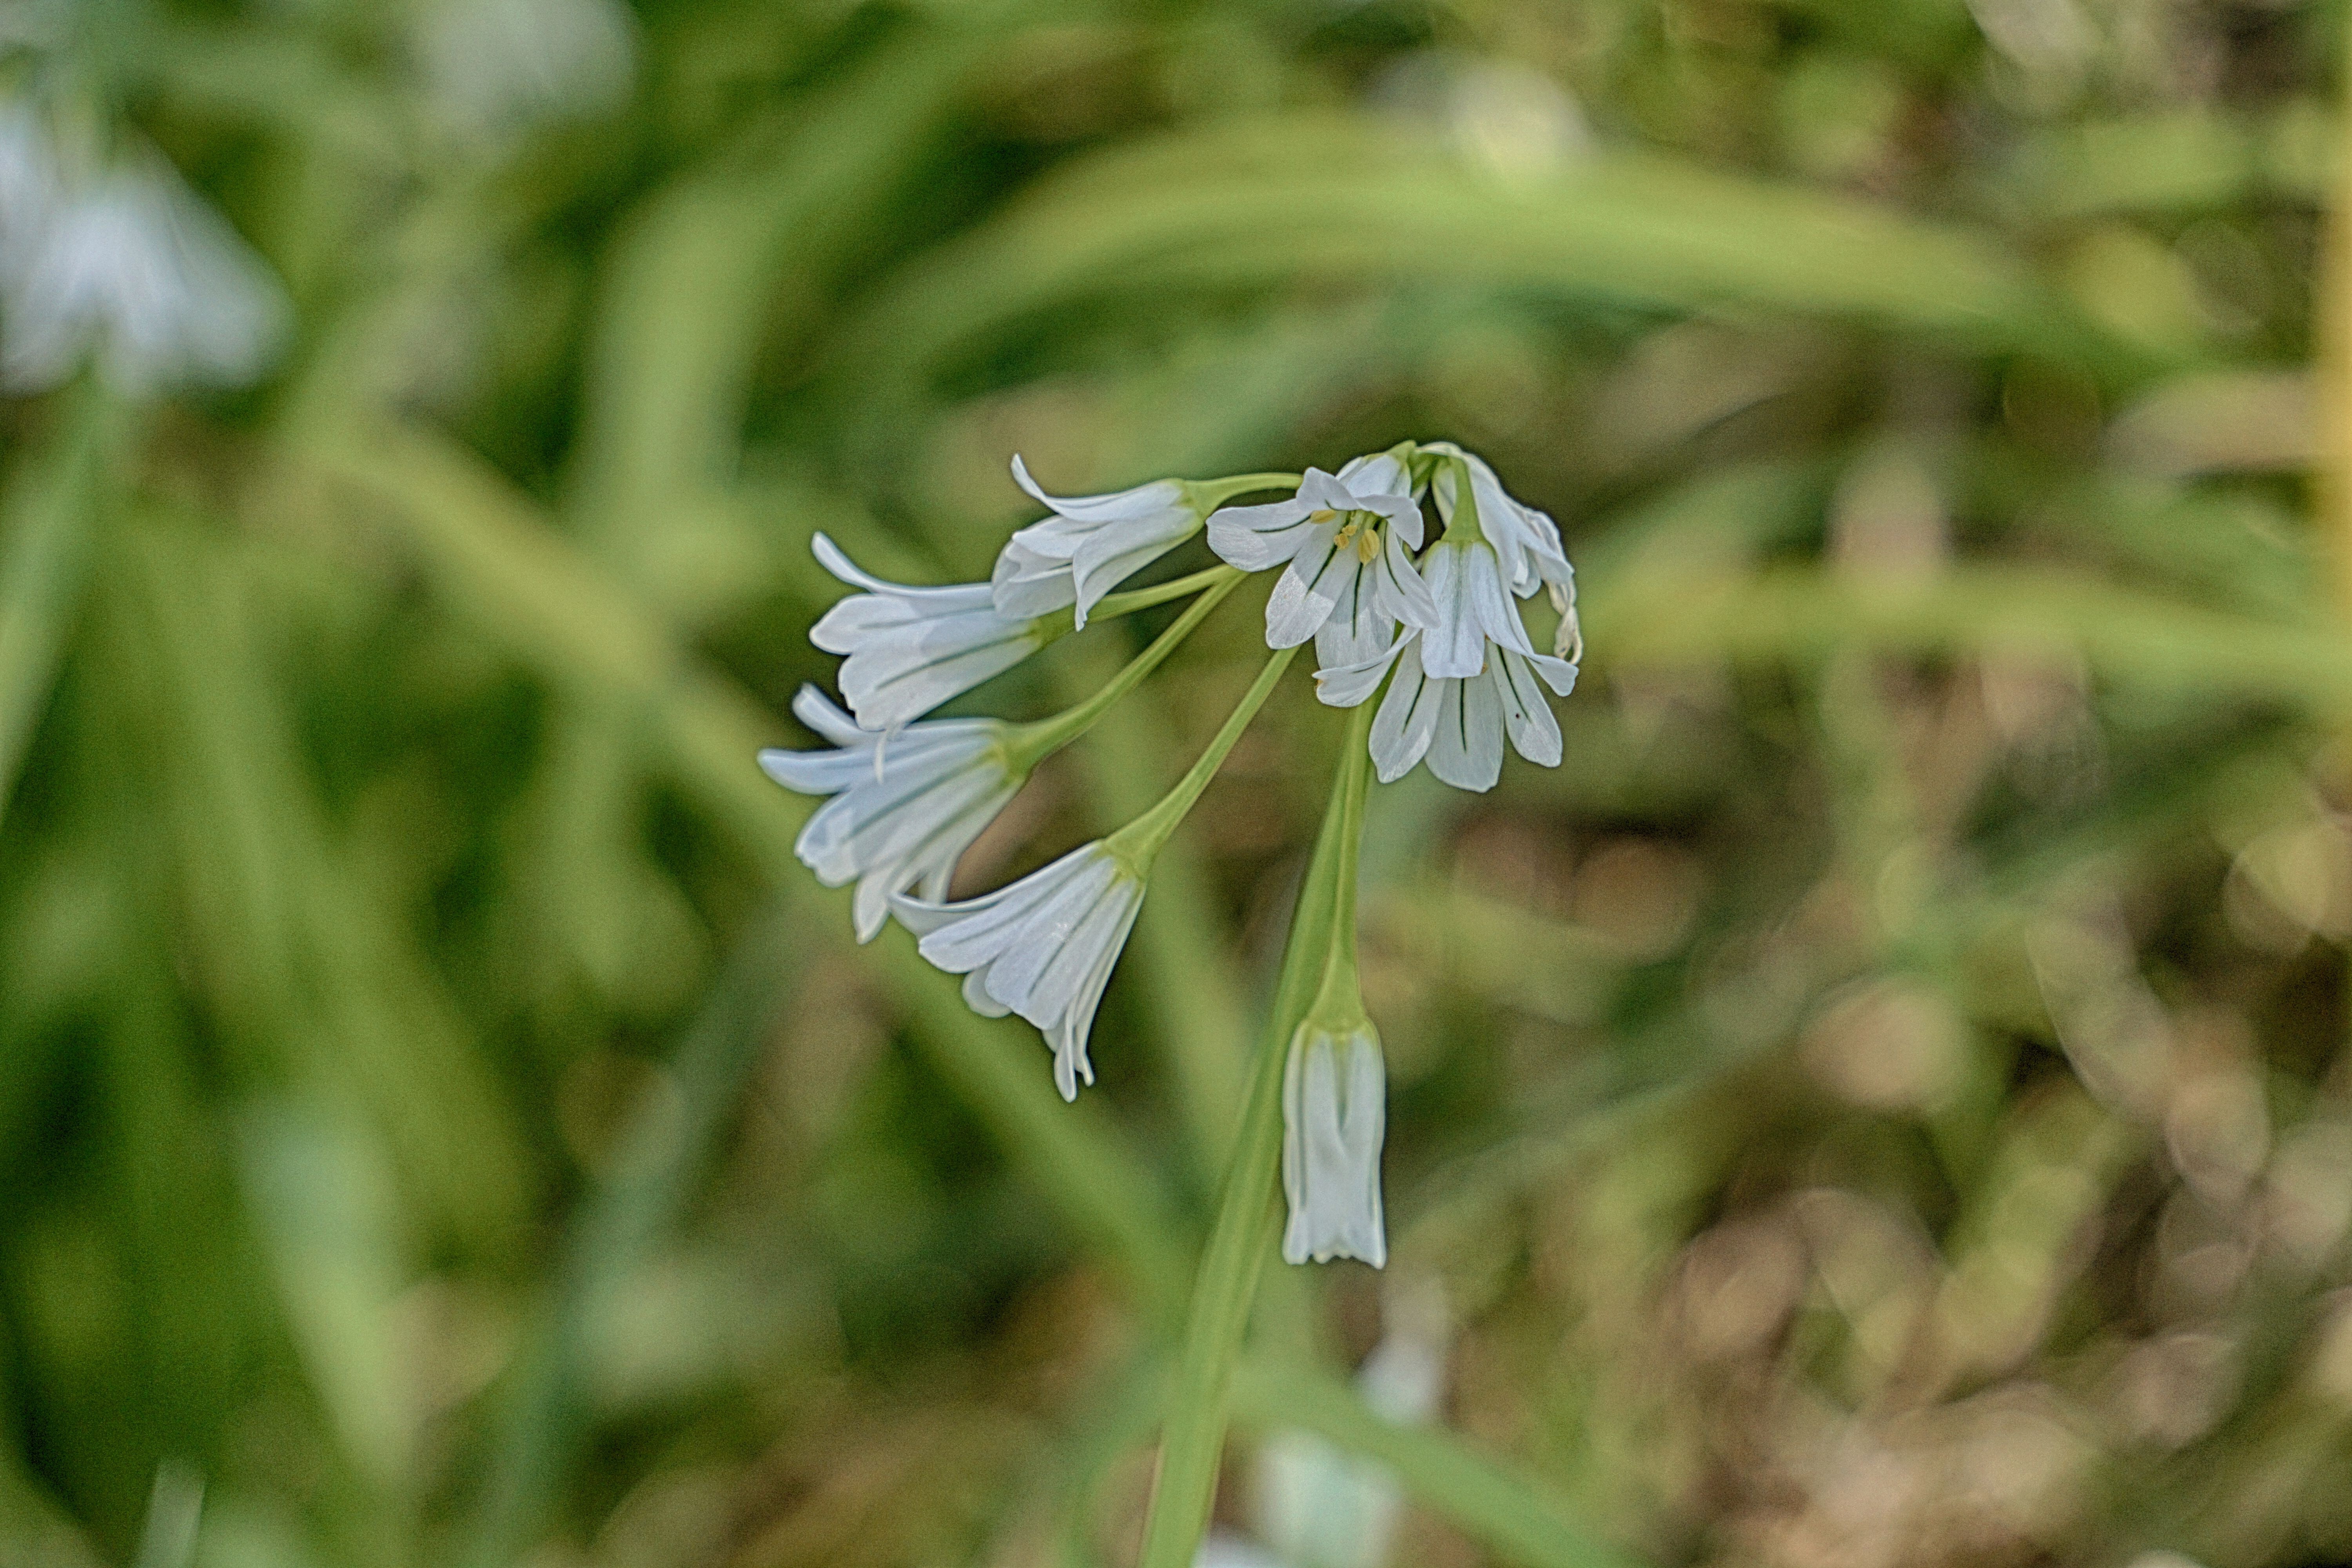
nature, grass, blossom, plant, meadow, flower, green, botany, flora, wildflower, flowers, close up, flowering, bells, macro photography, flowering plant, grass family, plant stem, land plant